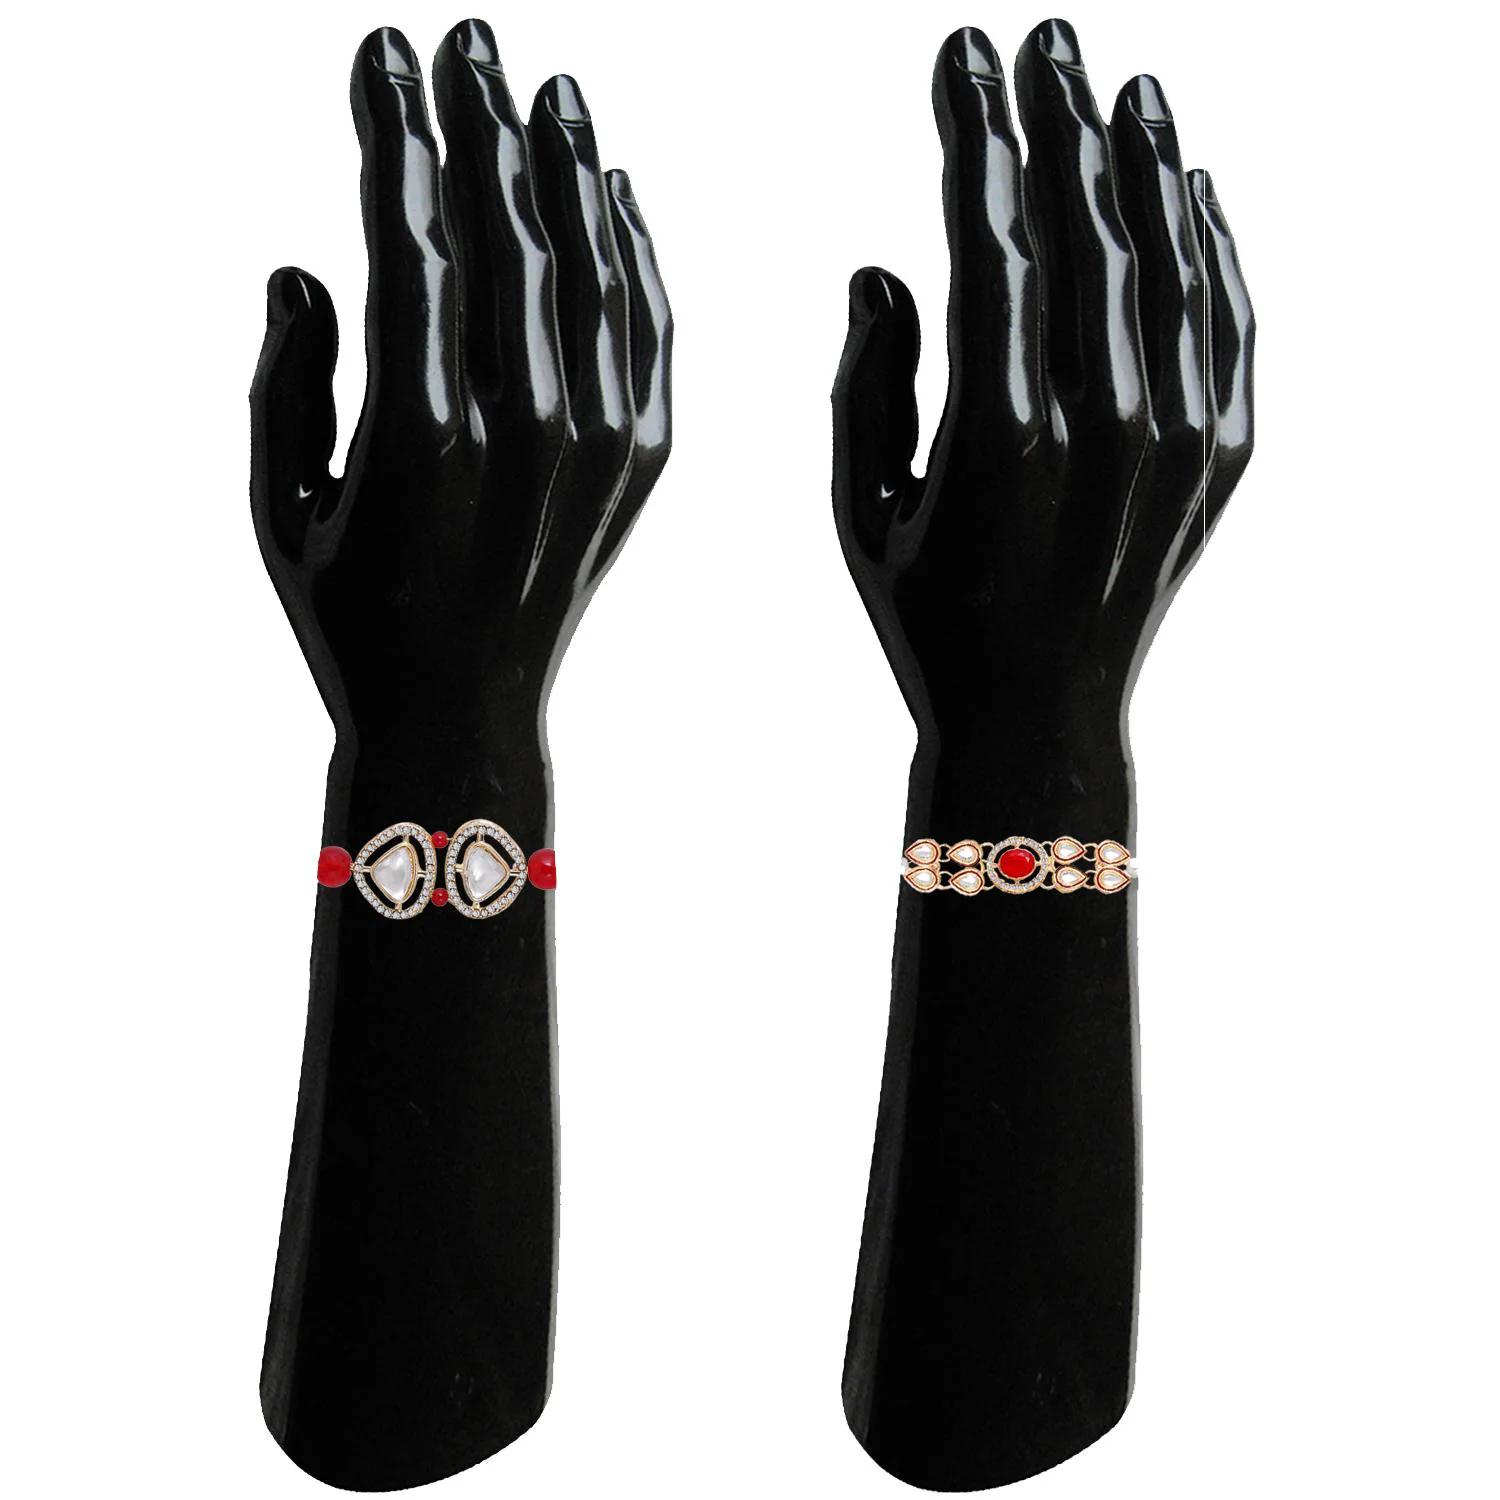
 Mahi Gold Plated Classic Kundan Studded Ethnic Thread Rakhi Set for Brother, Bhai, Bro (RCO1105730GRed)
Type: Rakhis
Brand: Mahi
Price: Rs. 369
 Celebrate Raksha Bandhan with our exquisitely crafted Kundan Rakhi, designed to strengthen the bond between siblings. This traditional Rakhi features intricate beadwork and durable thread, ensuring it stands the test of time. Handmade with care, each Rakhi is a unique and meaningful gift for your brother. Each Rakhi carries heartfelt blessings and good wishes for your brother's well-being and success. Celebrates the bond of love and protection between siblings, a cherished tradition in Indian culture.
Features: The Rakhi is adorned with vibrant colors and attractive embellishments that add a touch of elegance to the celebration.,Content in Box : 2 Rakhis ; Cultural Significance: This beautiful Rakhi will acknowledge your love for Your Brother with the promise that your bond with him will grow stronger as time goes on.,Vibrant Colors: Adding bright and playful colors to the celebration will make it stand out and make it more enjoyable. This Rakhi Combo comes with a Small Rakhi Greeting Card along with a few grams of Roli & Chawal,Celebrate the bond of love and protection with our exquisite Rakhis. Share the joy of Raksha Bandhan Festival with this beautiful Rakhi, a token of love, protection and blessings.,Adjustable Size and Easy to tie: Designed to fit wrists of all sizes. It is simple and easy to tie the Rakhi securely and effortlessly.
Included: 2 Rakhis